Answer in natural language. Considering the relative positions, is white minimalist bed (marked A) to the left or right of modern chair with striped upholstery (marked C)? Choose between the following options: left or right
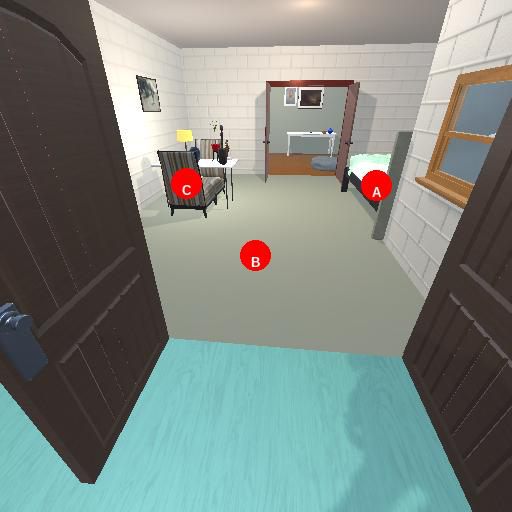
<answer>right</answer>